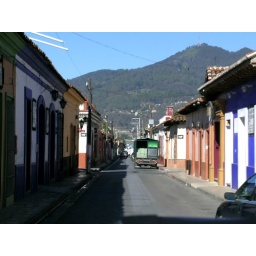
The streets rise and fall with brightly coloured houses, green mountains all around